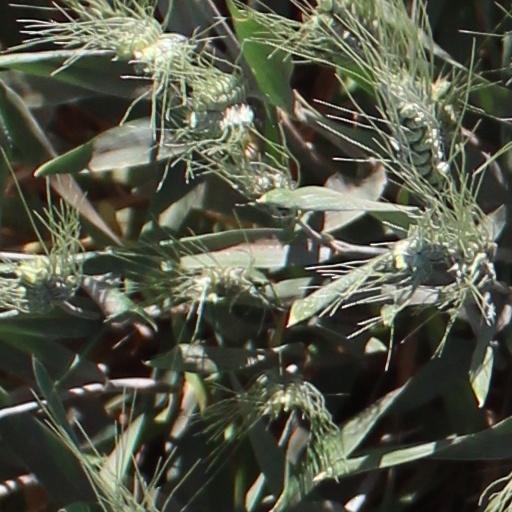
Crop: wheat